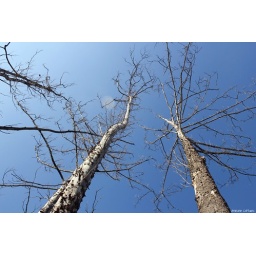
I thought these bare trees looked neat against the blue sky :)